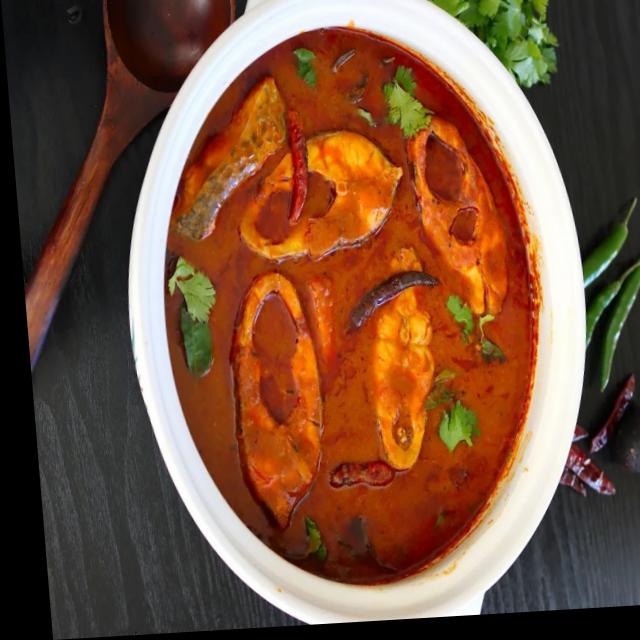
Dish: fish_curry